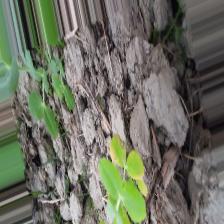
Label: Ascochyta blight